Stephen S. Hershey Jr.

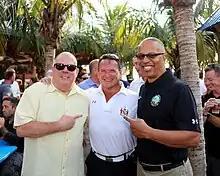
Hershey with Governor Larry Hogan and Lieutenant Governor Boyd Rutherford, 2017

Hershey supports the deregulation of Maryland's farming industry. During the 2015 legislative session, he introduced a bill to reduce penalties for illegal oyster poaching, which passed but did not become law.